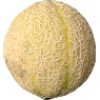
Label: cantaloupe